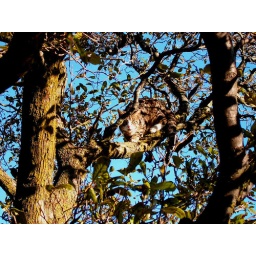
10-05 cat in tree 002